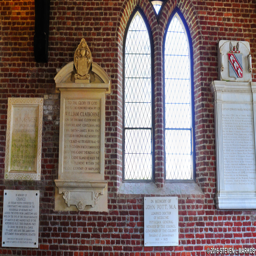
plaques line the walls inside building